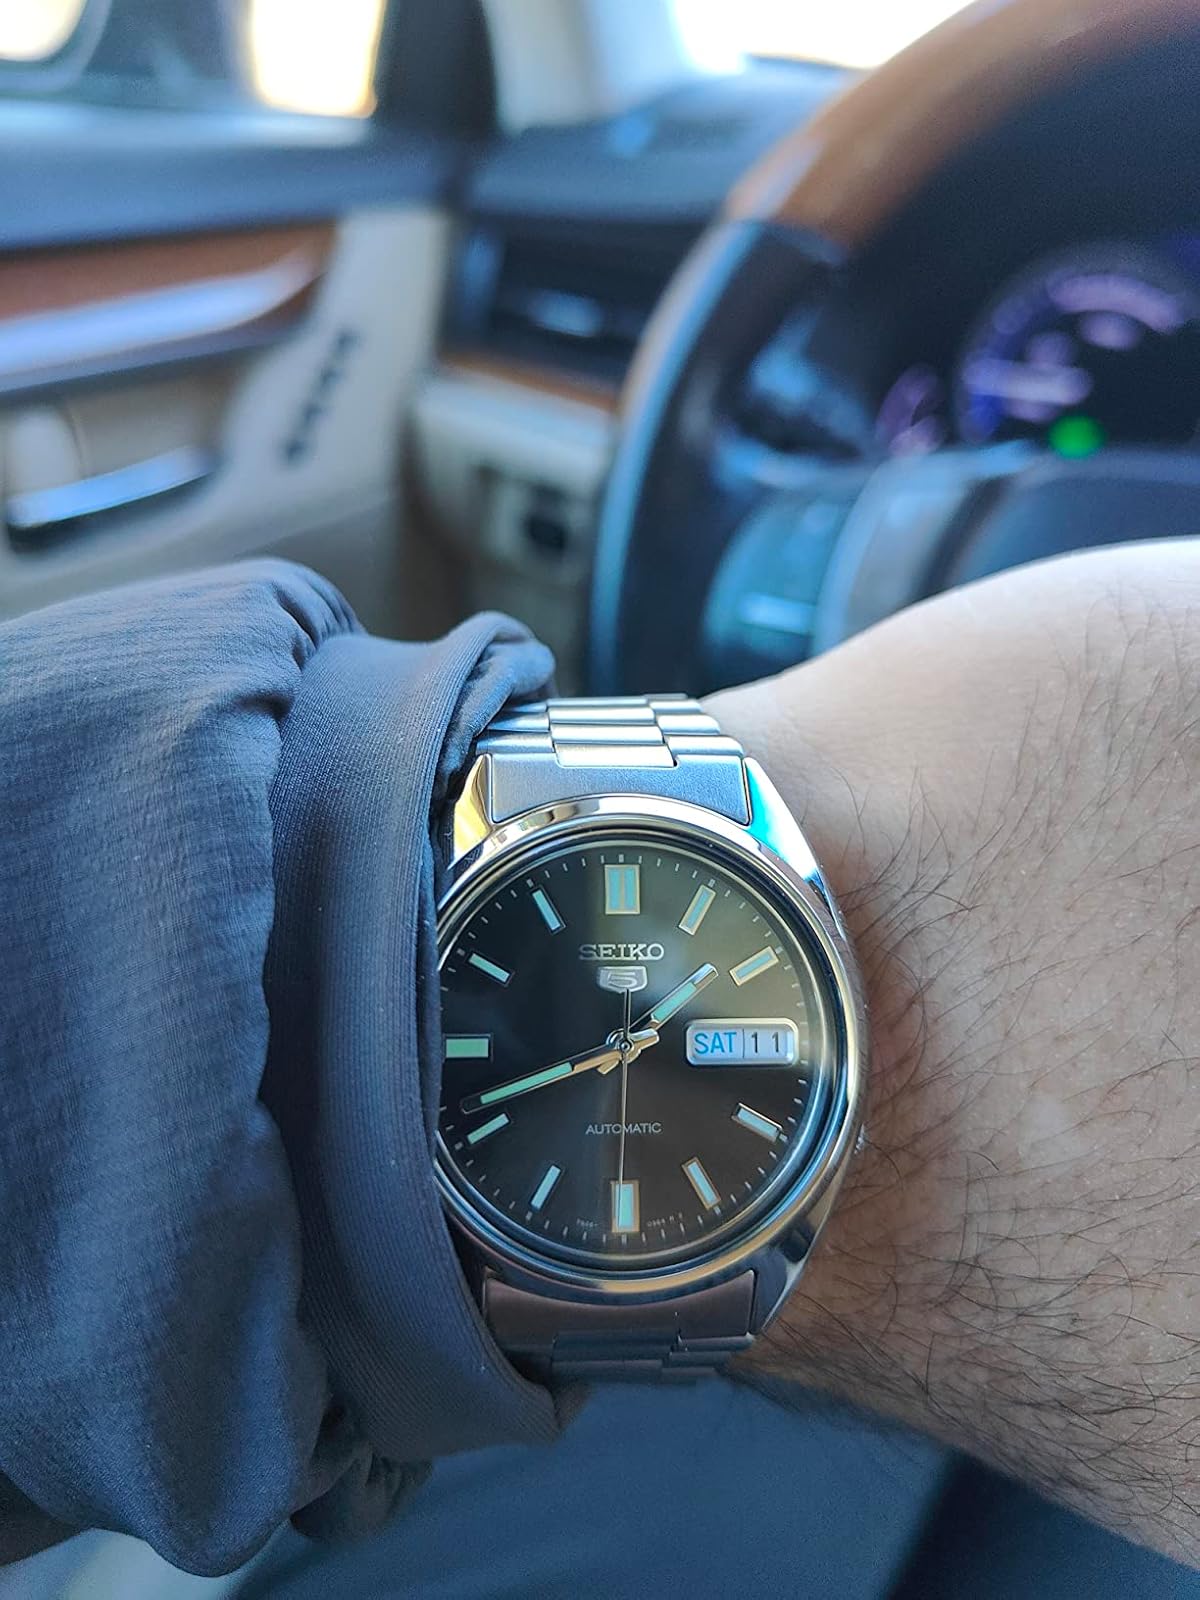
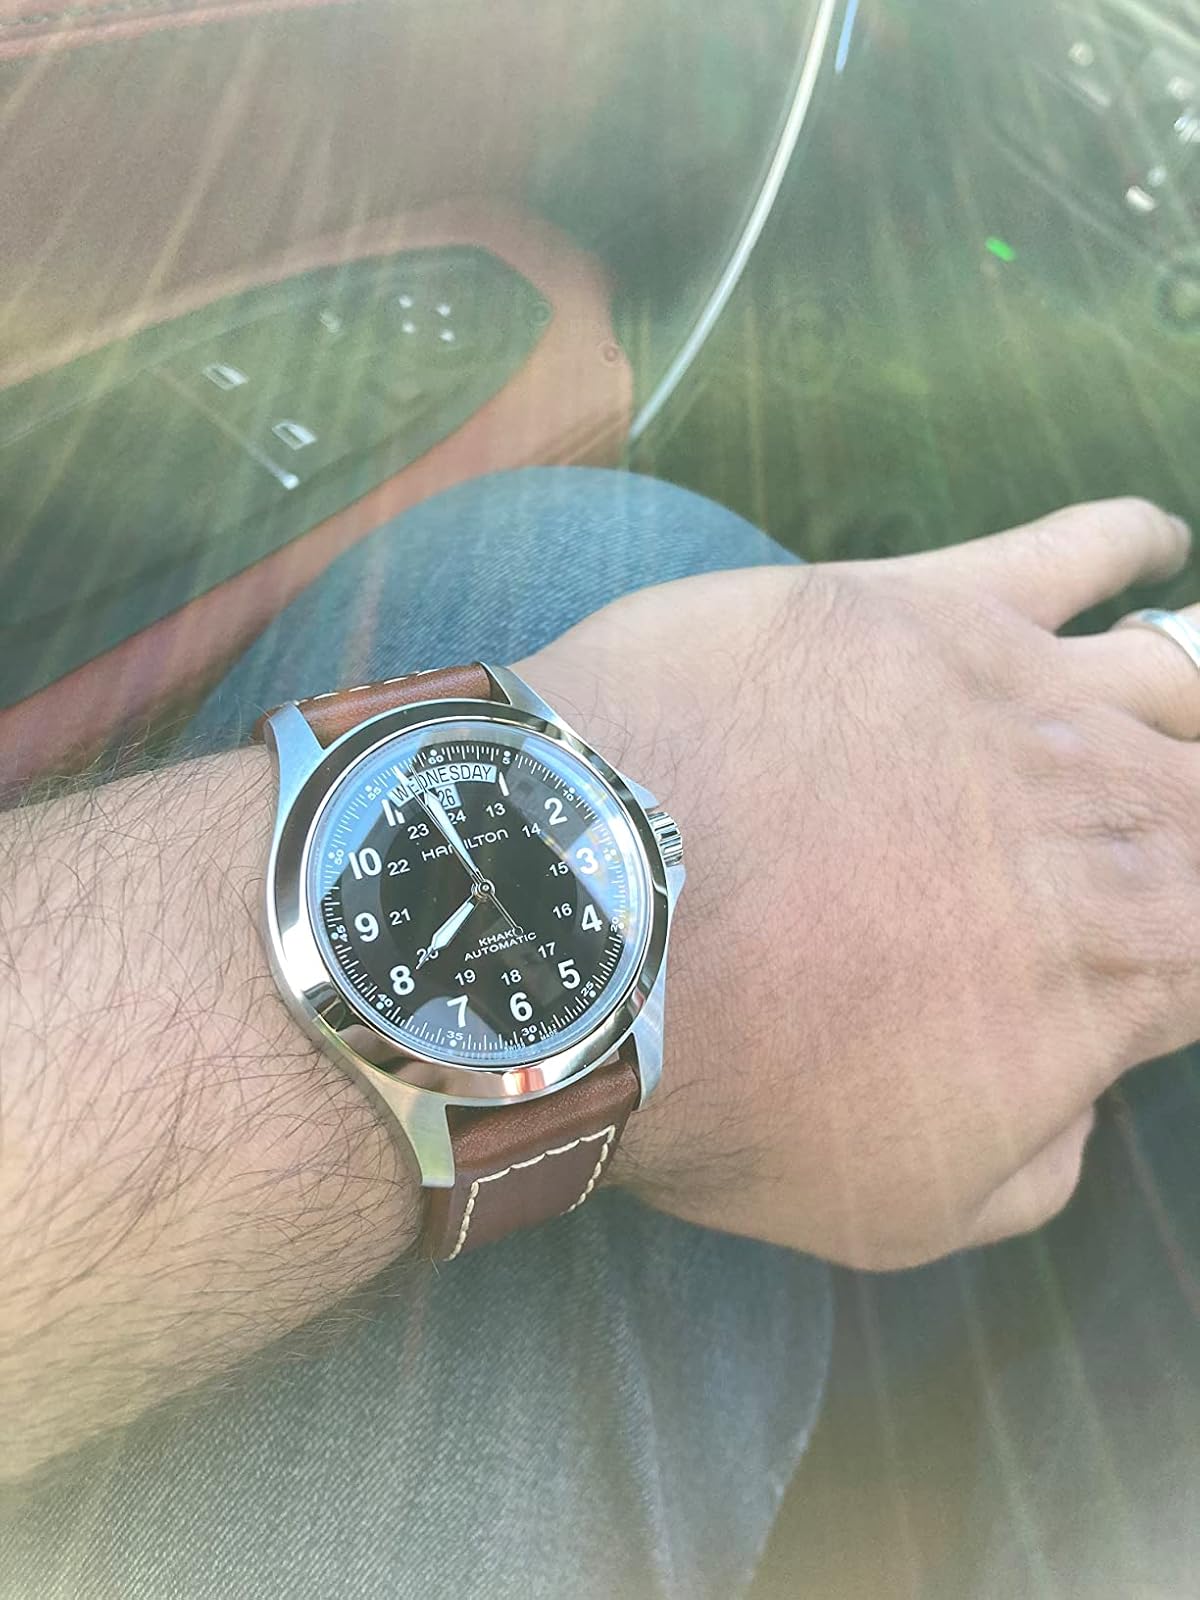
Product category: accessories_watch
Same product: no